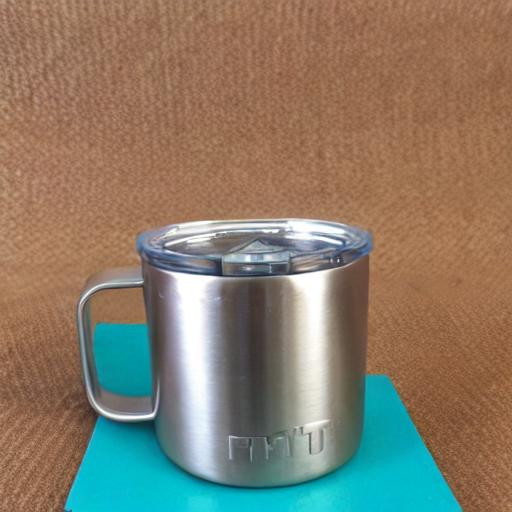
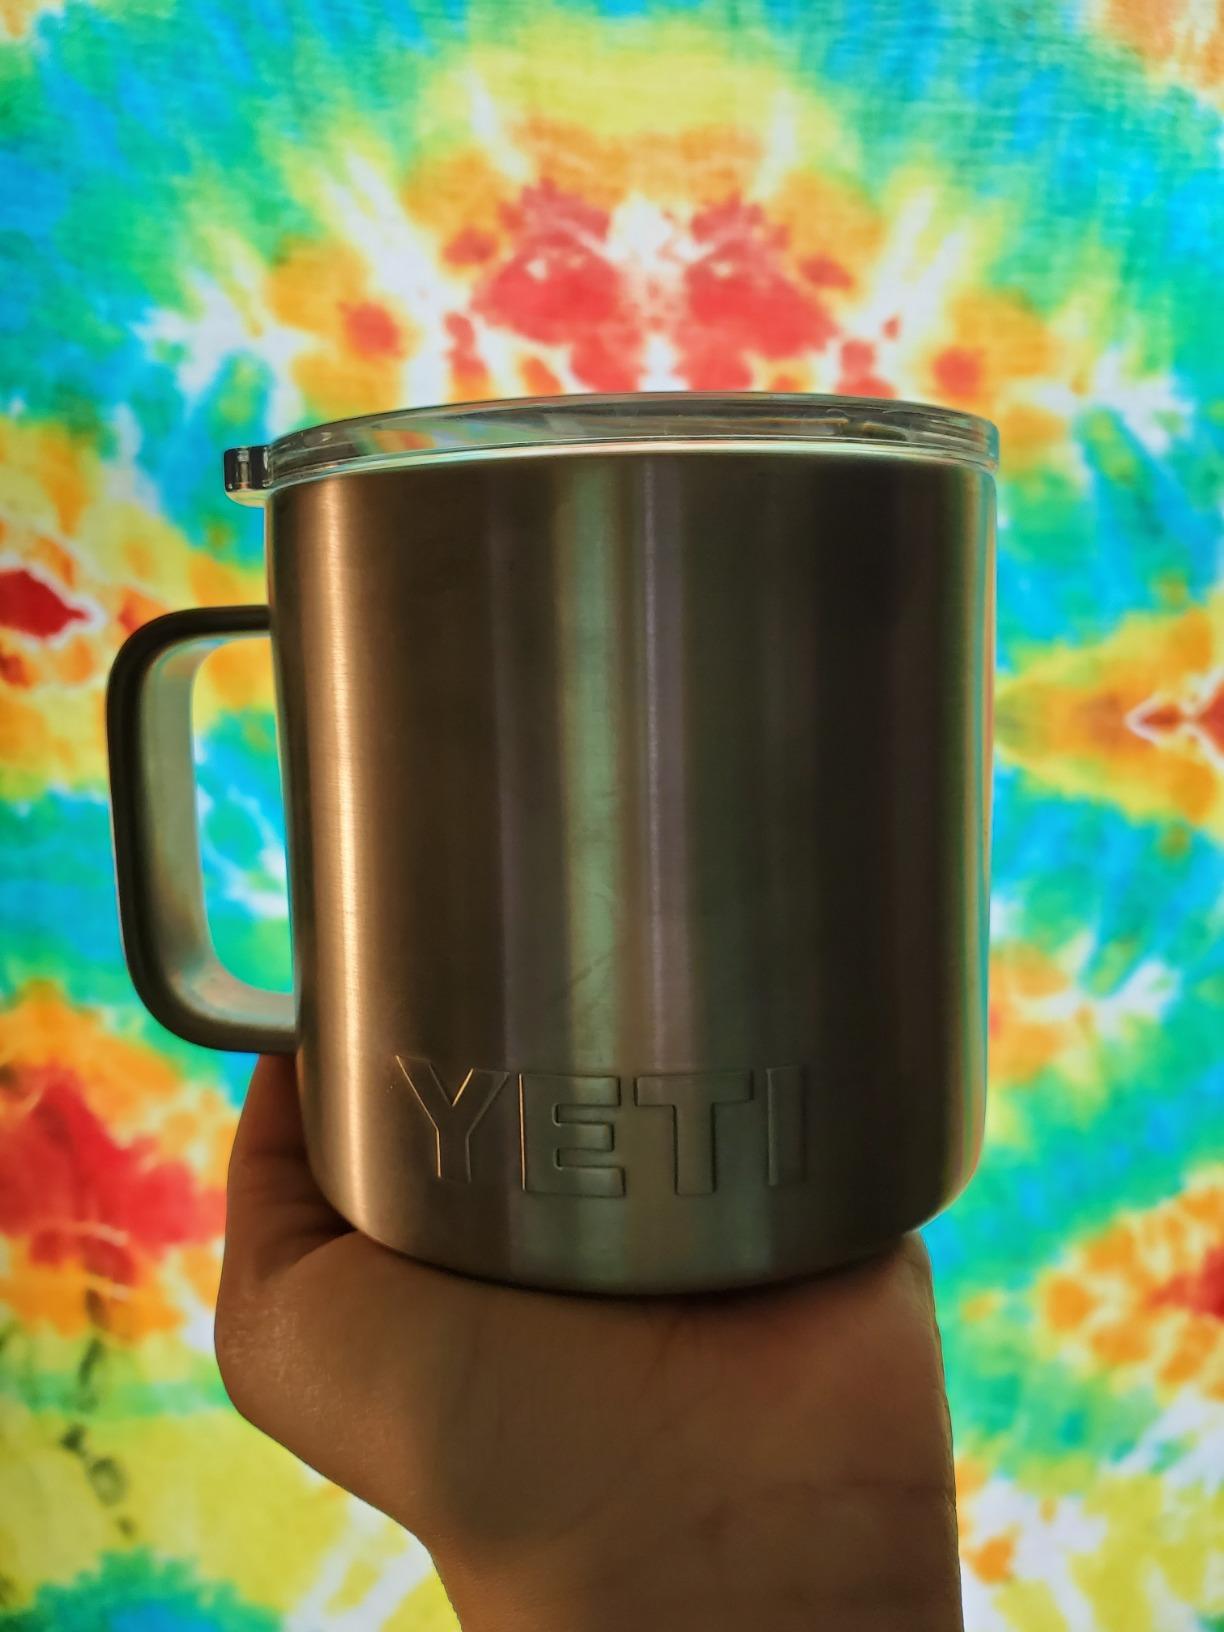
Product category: items_mug
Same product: no